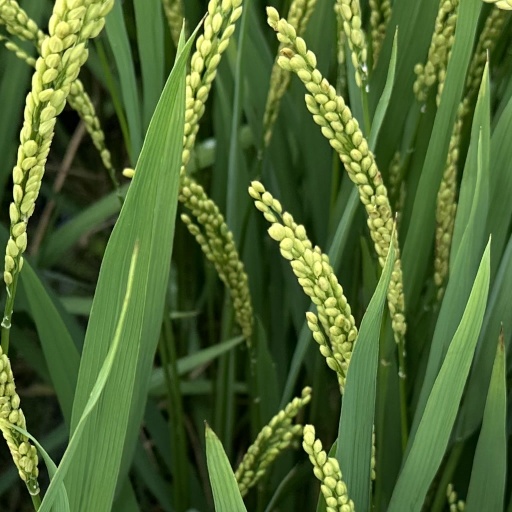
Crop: rice